Murder of Yvonne Fletcher

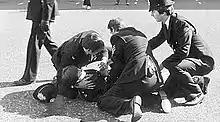
Fletcher, wounded on the ground, attended by her colleagues

The murder of Yvonne Fletcher, a Metropolitan Police officer, occurred on 17 April 1984, when she was fatally wounded by a shot fired from the Libyan embassy on St James's Square, London, by an unknown gunman. Fletcher had been deployed to monitor a demonstration against the Libyan leader Muammar Gaddafi, and died shortly afterwards. Her death resulted in an eleven-day siege of the embassy, at the end of which those inside were expelled from the country and the United Kingdom severed diplomatic relations with Libya.